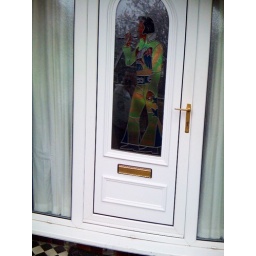
Stained glass in a door on Bricknell Avenue, Hull - spotted when I was delivering leaflets for the LibDems